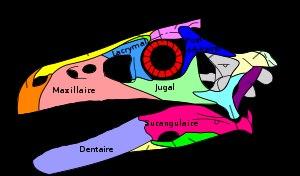
L'os postorbitaire est un os du crâne de certains vertébrés généralement situé entre l'os postfrontal et l'orbite.
Le squamosal est un os du crâne des vertébrés supérieurs. Il est en contact en avant avec l'os postorbitaire, au-dessus avec l'os pariétal, en arrière, le carré et le processus ptérygoïde, en avant et en dessous, l'os jugal et ventralement par l'os quadratojugal.
Une fenêtre antéorbitaire ou fenêtre préorbitale est une ouverture latérale dans le crâne de certains animaux et située en avant des orbites. Cette fenêtre est apparue chez les archosauriens au cours du Trias. Les oiseaux primitifs actuels possèdent encore cette fenêtre mais elle a disparu chez les autres et les crocodiliens modernes. Chez certaines espèces d'archosauriens, l'ouverture est fermée, mais son emplacement est encore marqué par une dépression sur la surface du crâne qu'on appelle fosse antéorbitaire.